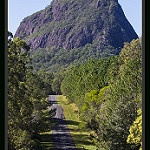
Label: mountain